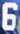
Number: 6